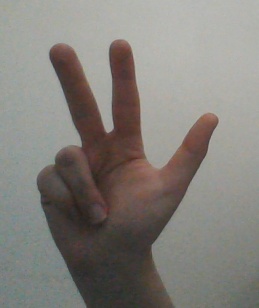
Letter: al